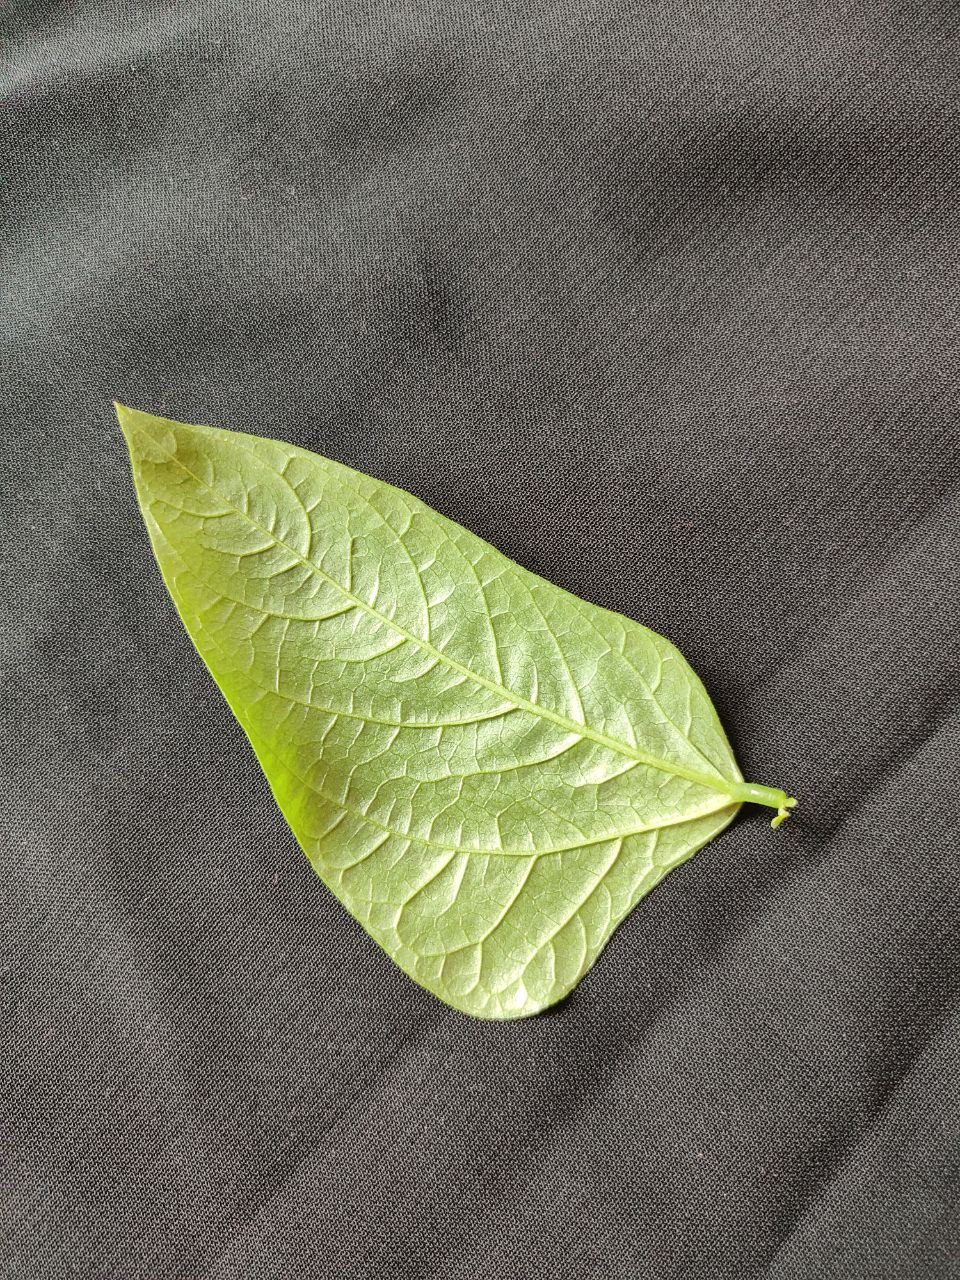
Crop: cowpea
Leaf condition: Fresh Leaf